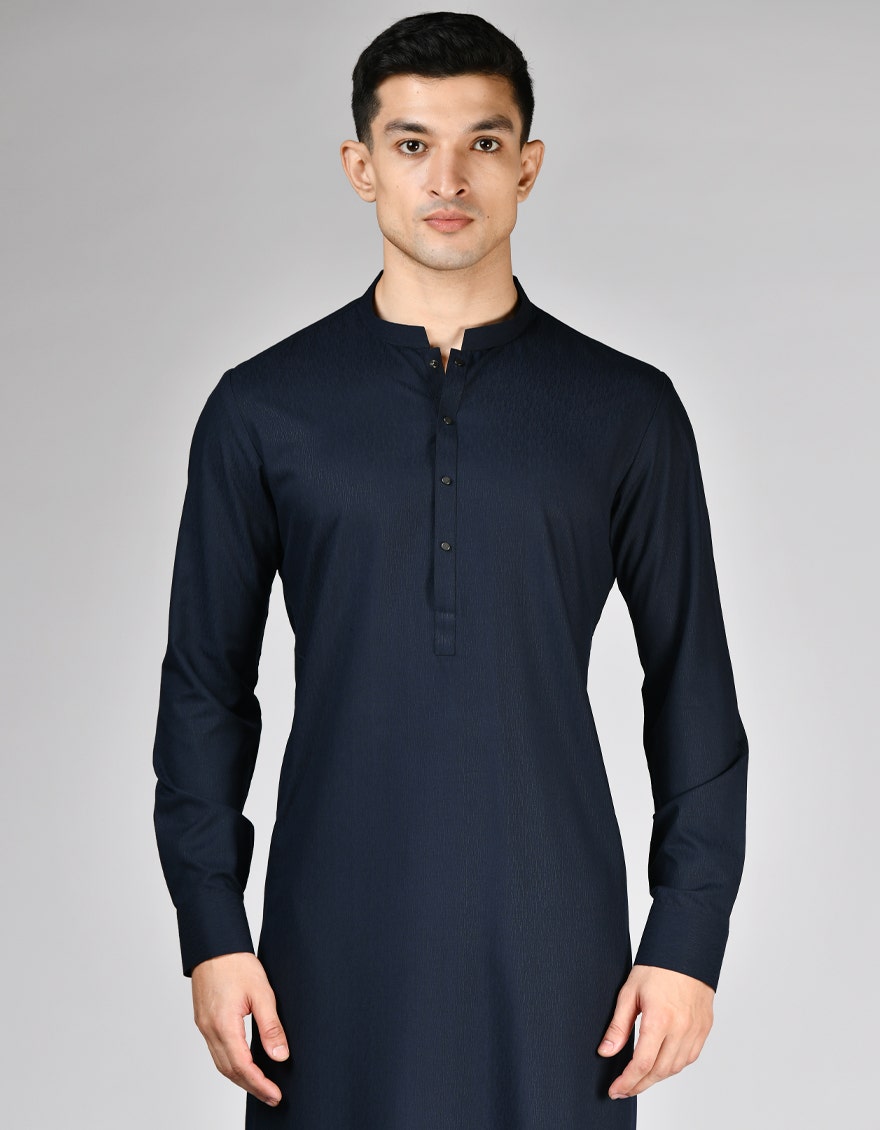
navy kurta